Xue Yue

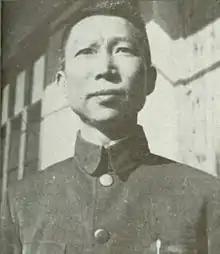
Xue in 1938

Xue Yue (December 26, 1896 – May 3, 1998) was a Chinese military general, nicknamed the "Patton of Asia" by Claire Lee Chennault of the Flying Tigers.